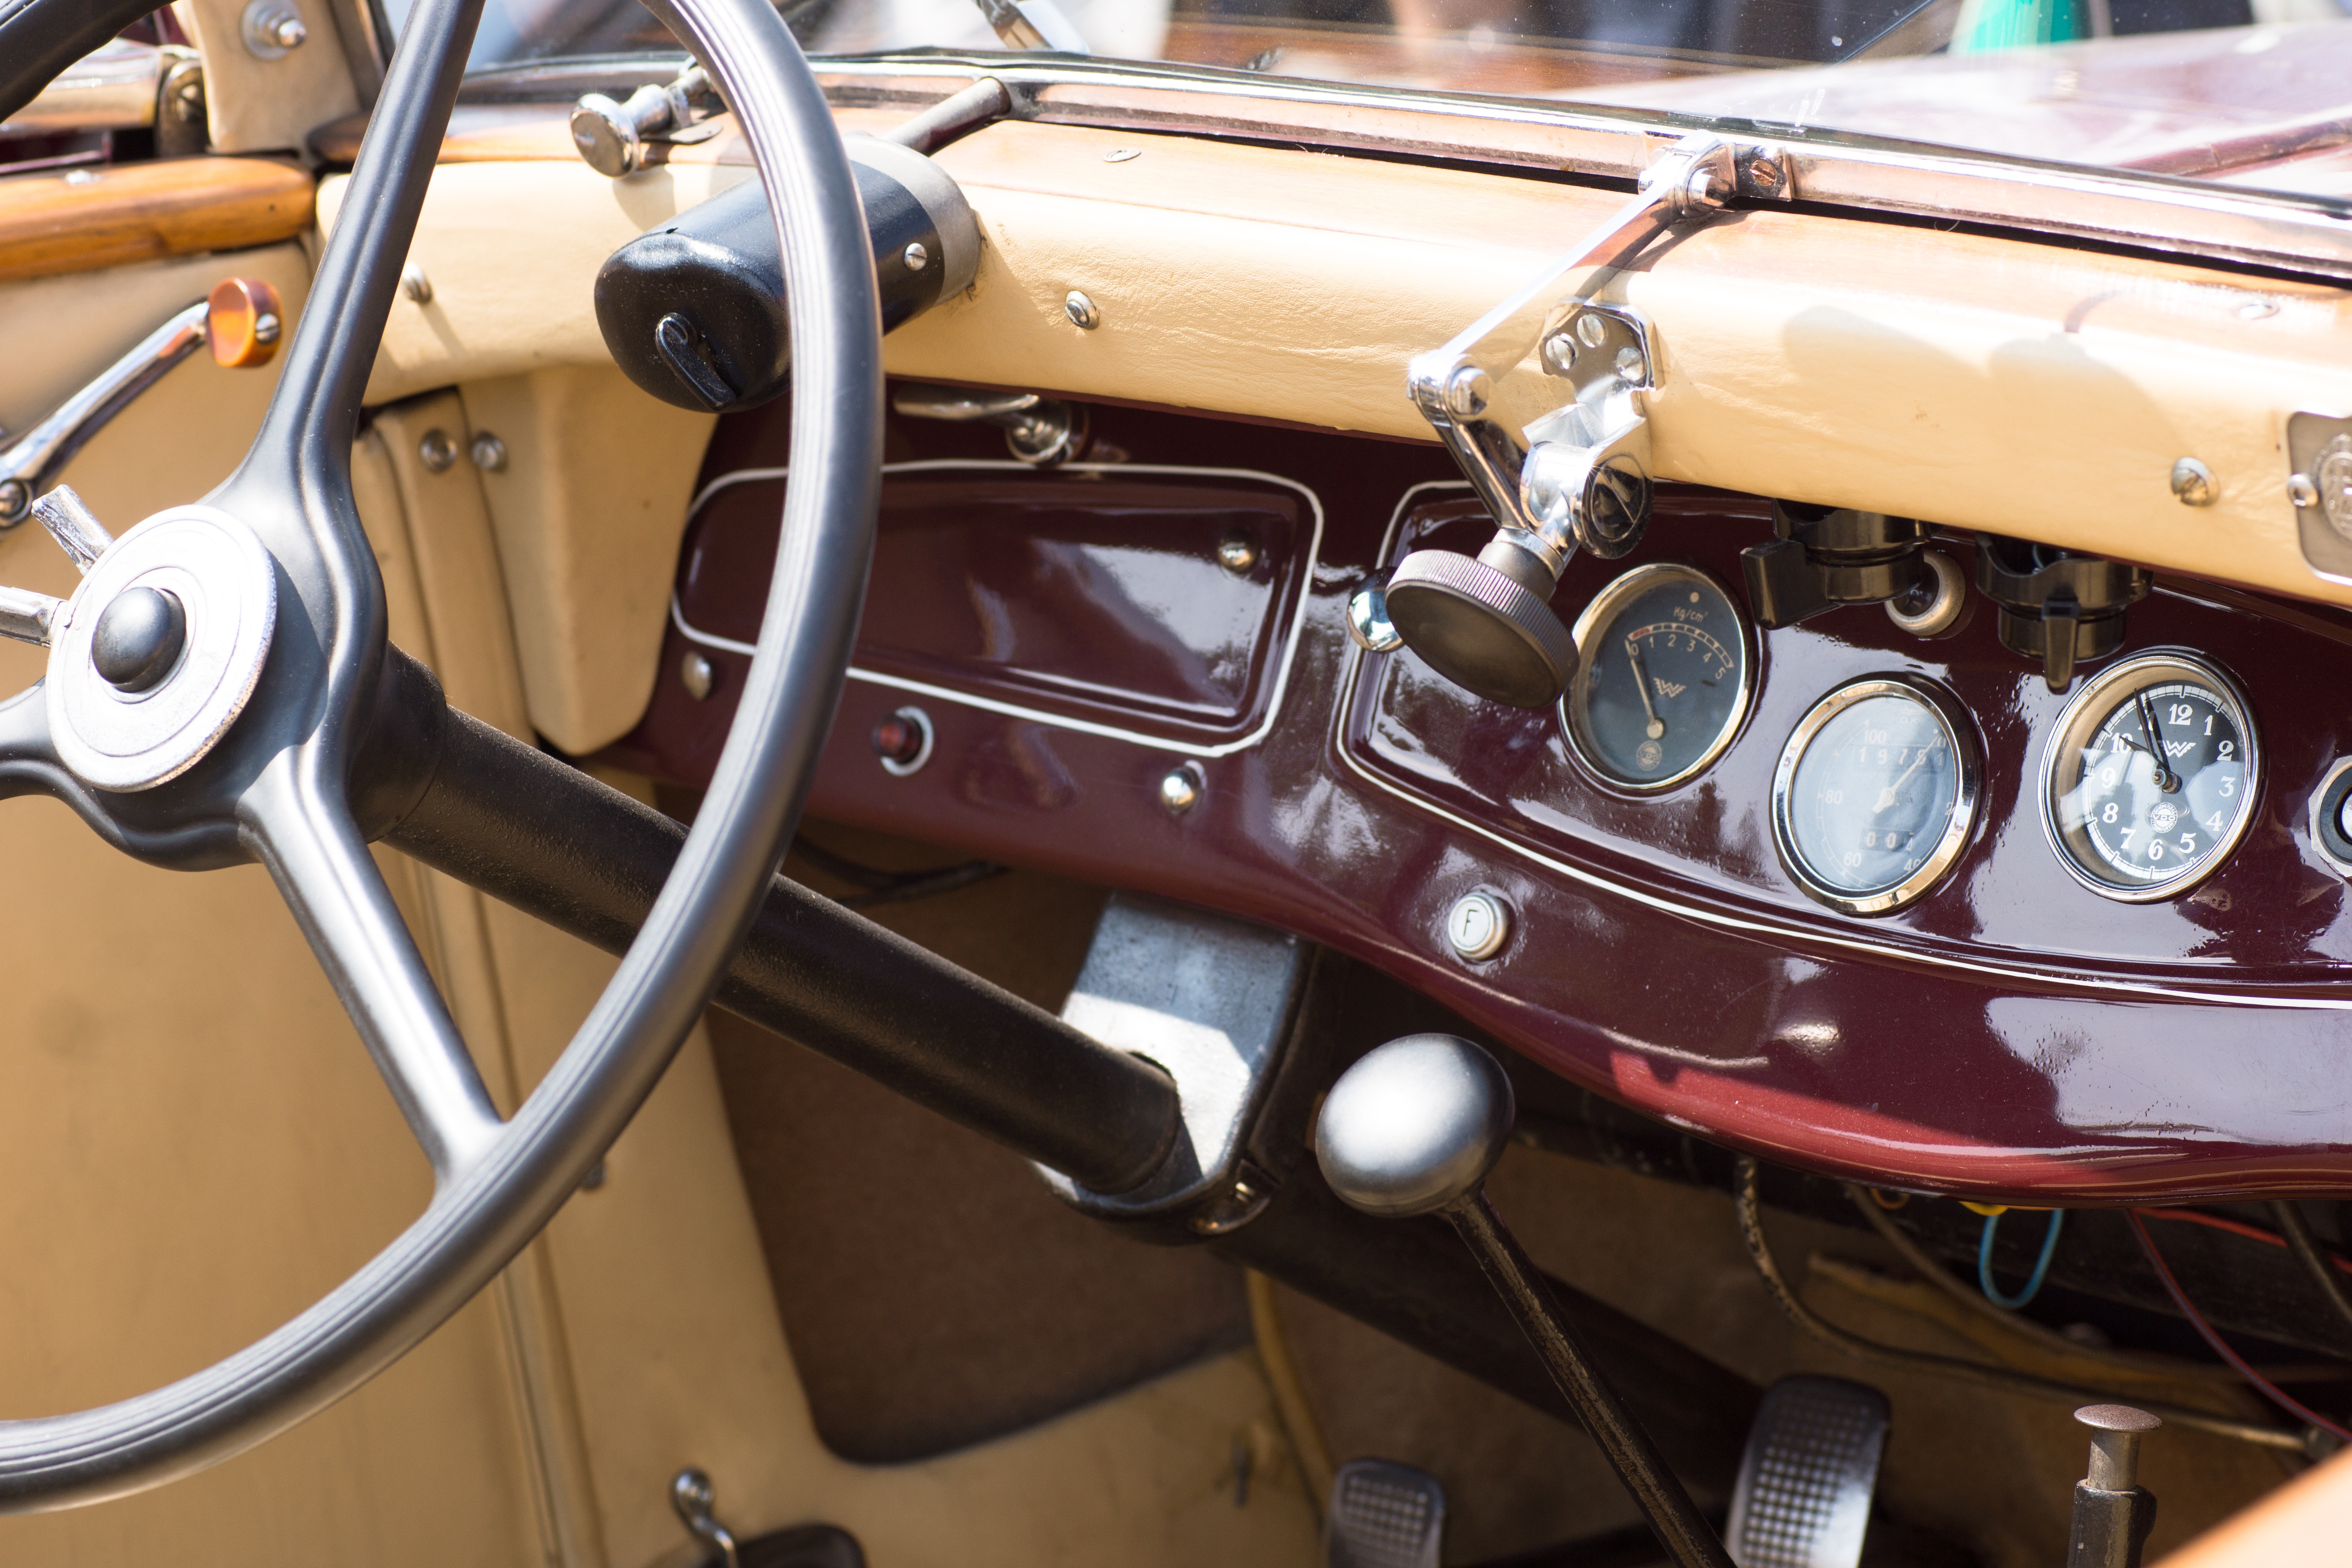
wood, car, wheel, ad, vehicle, auto, steering wheel, sports car, motor vehicle, vintage car, sedan, oldtimer, classic, convertible, instruments, hel, antique car, land vehicle, automobile make, automotive exterior, luxury vehicle